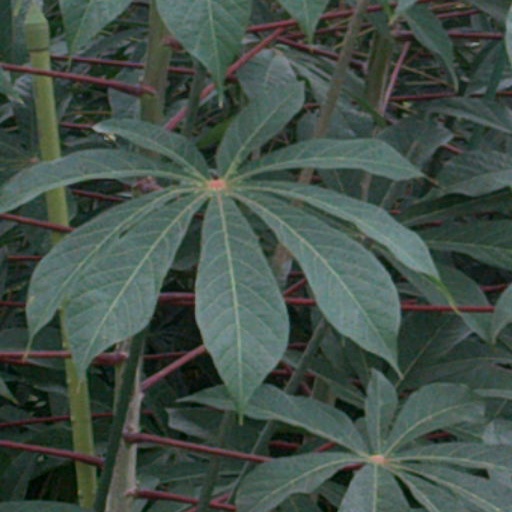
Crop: cassava